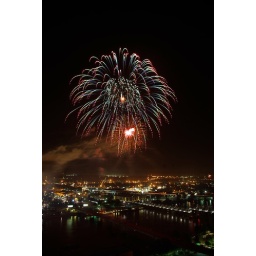
July 4th Fireworks in Little Rock. Shot from the 25th floor balcony of the Stephens tower.